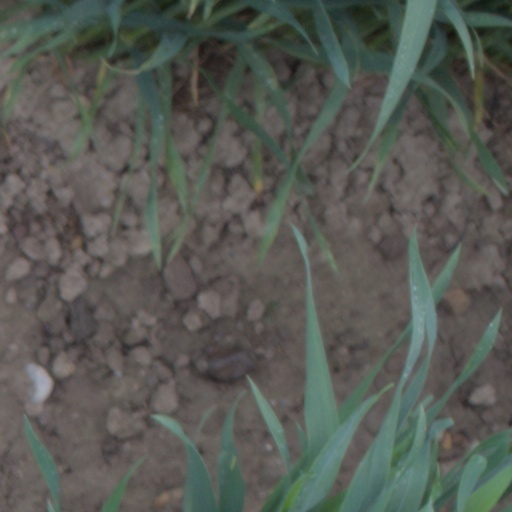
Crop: wheat